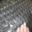
Label: keyboard